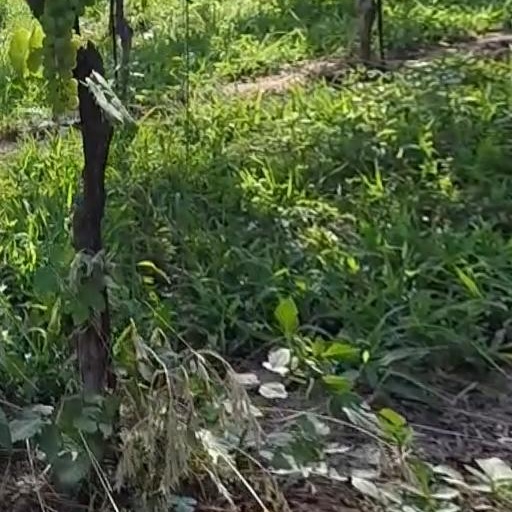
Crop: grape